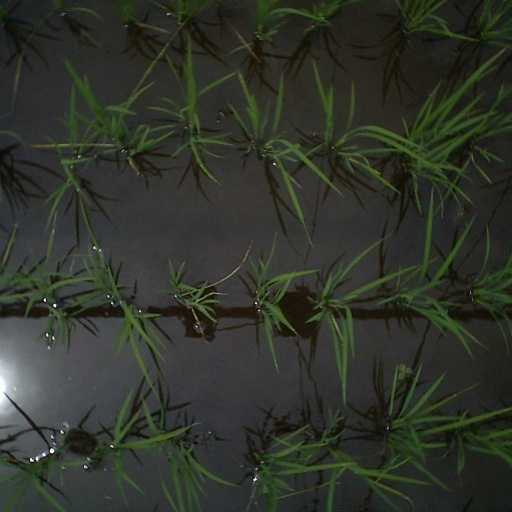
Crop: rice